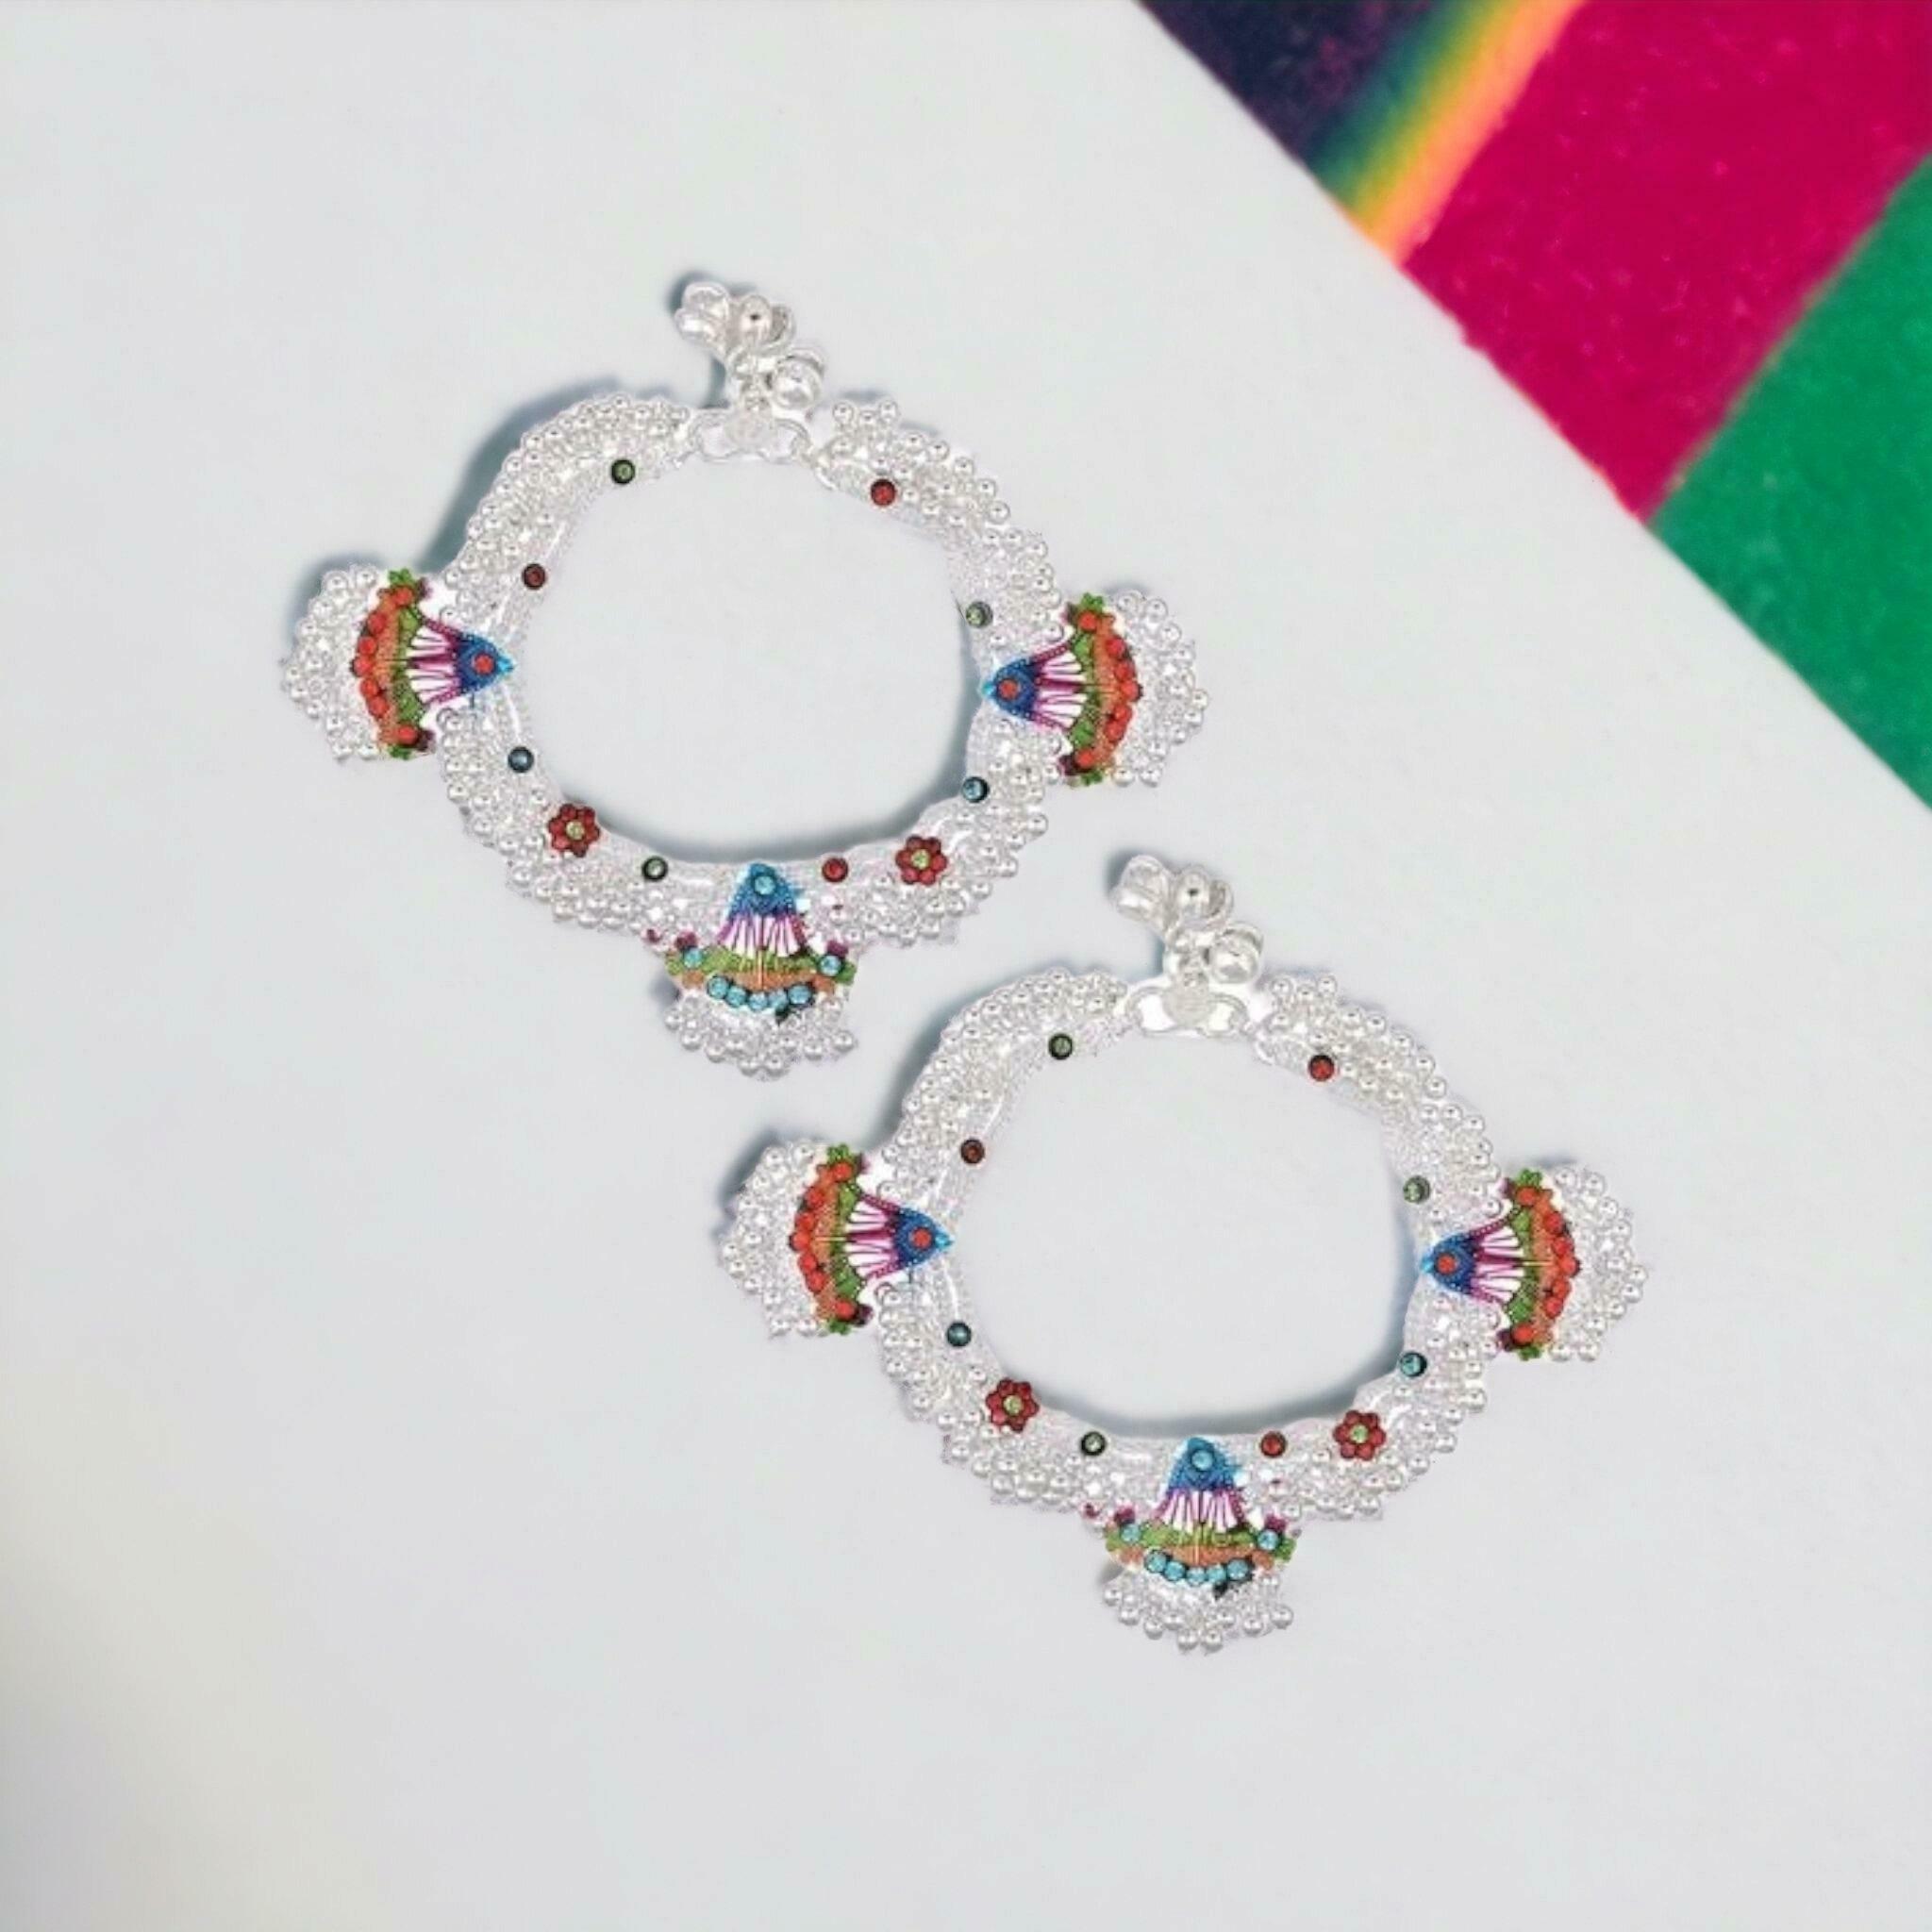
BR Ornaments A047 Alloy Anklet (Pack of 2)
Type: Anklet
Brand: BR Ornaments
Price: Rs. 349
 This silver anklet looks good with all indian outfitsor traditional outfits suitable girls and women of all ages. grab this pair of anklets, you will feel stylish ankle and shining silver anklet will make beautiful, you must buy the sns traders anklets you will never go wrong with the latest design, fancy anklets in silver jewellery.